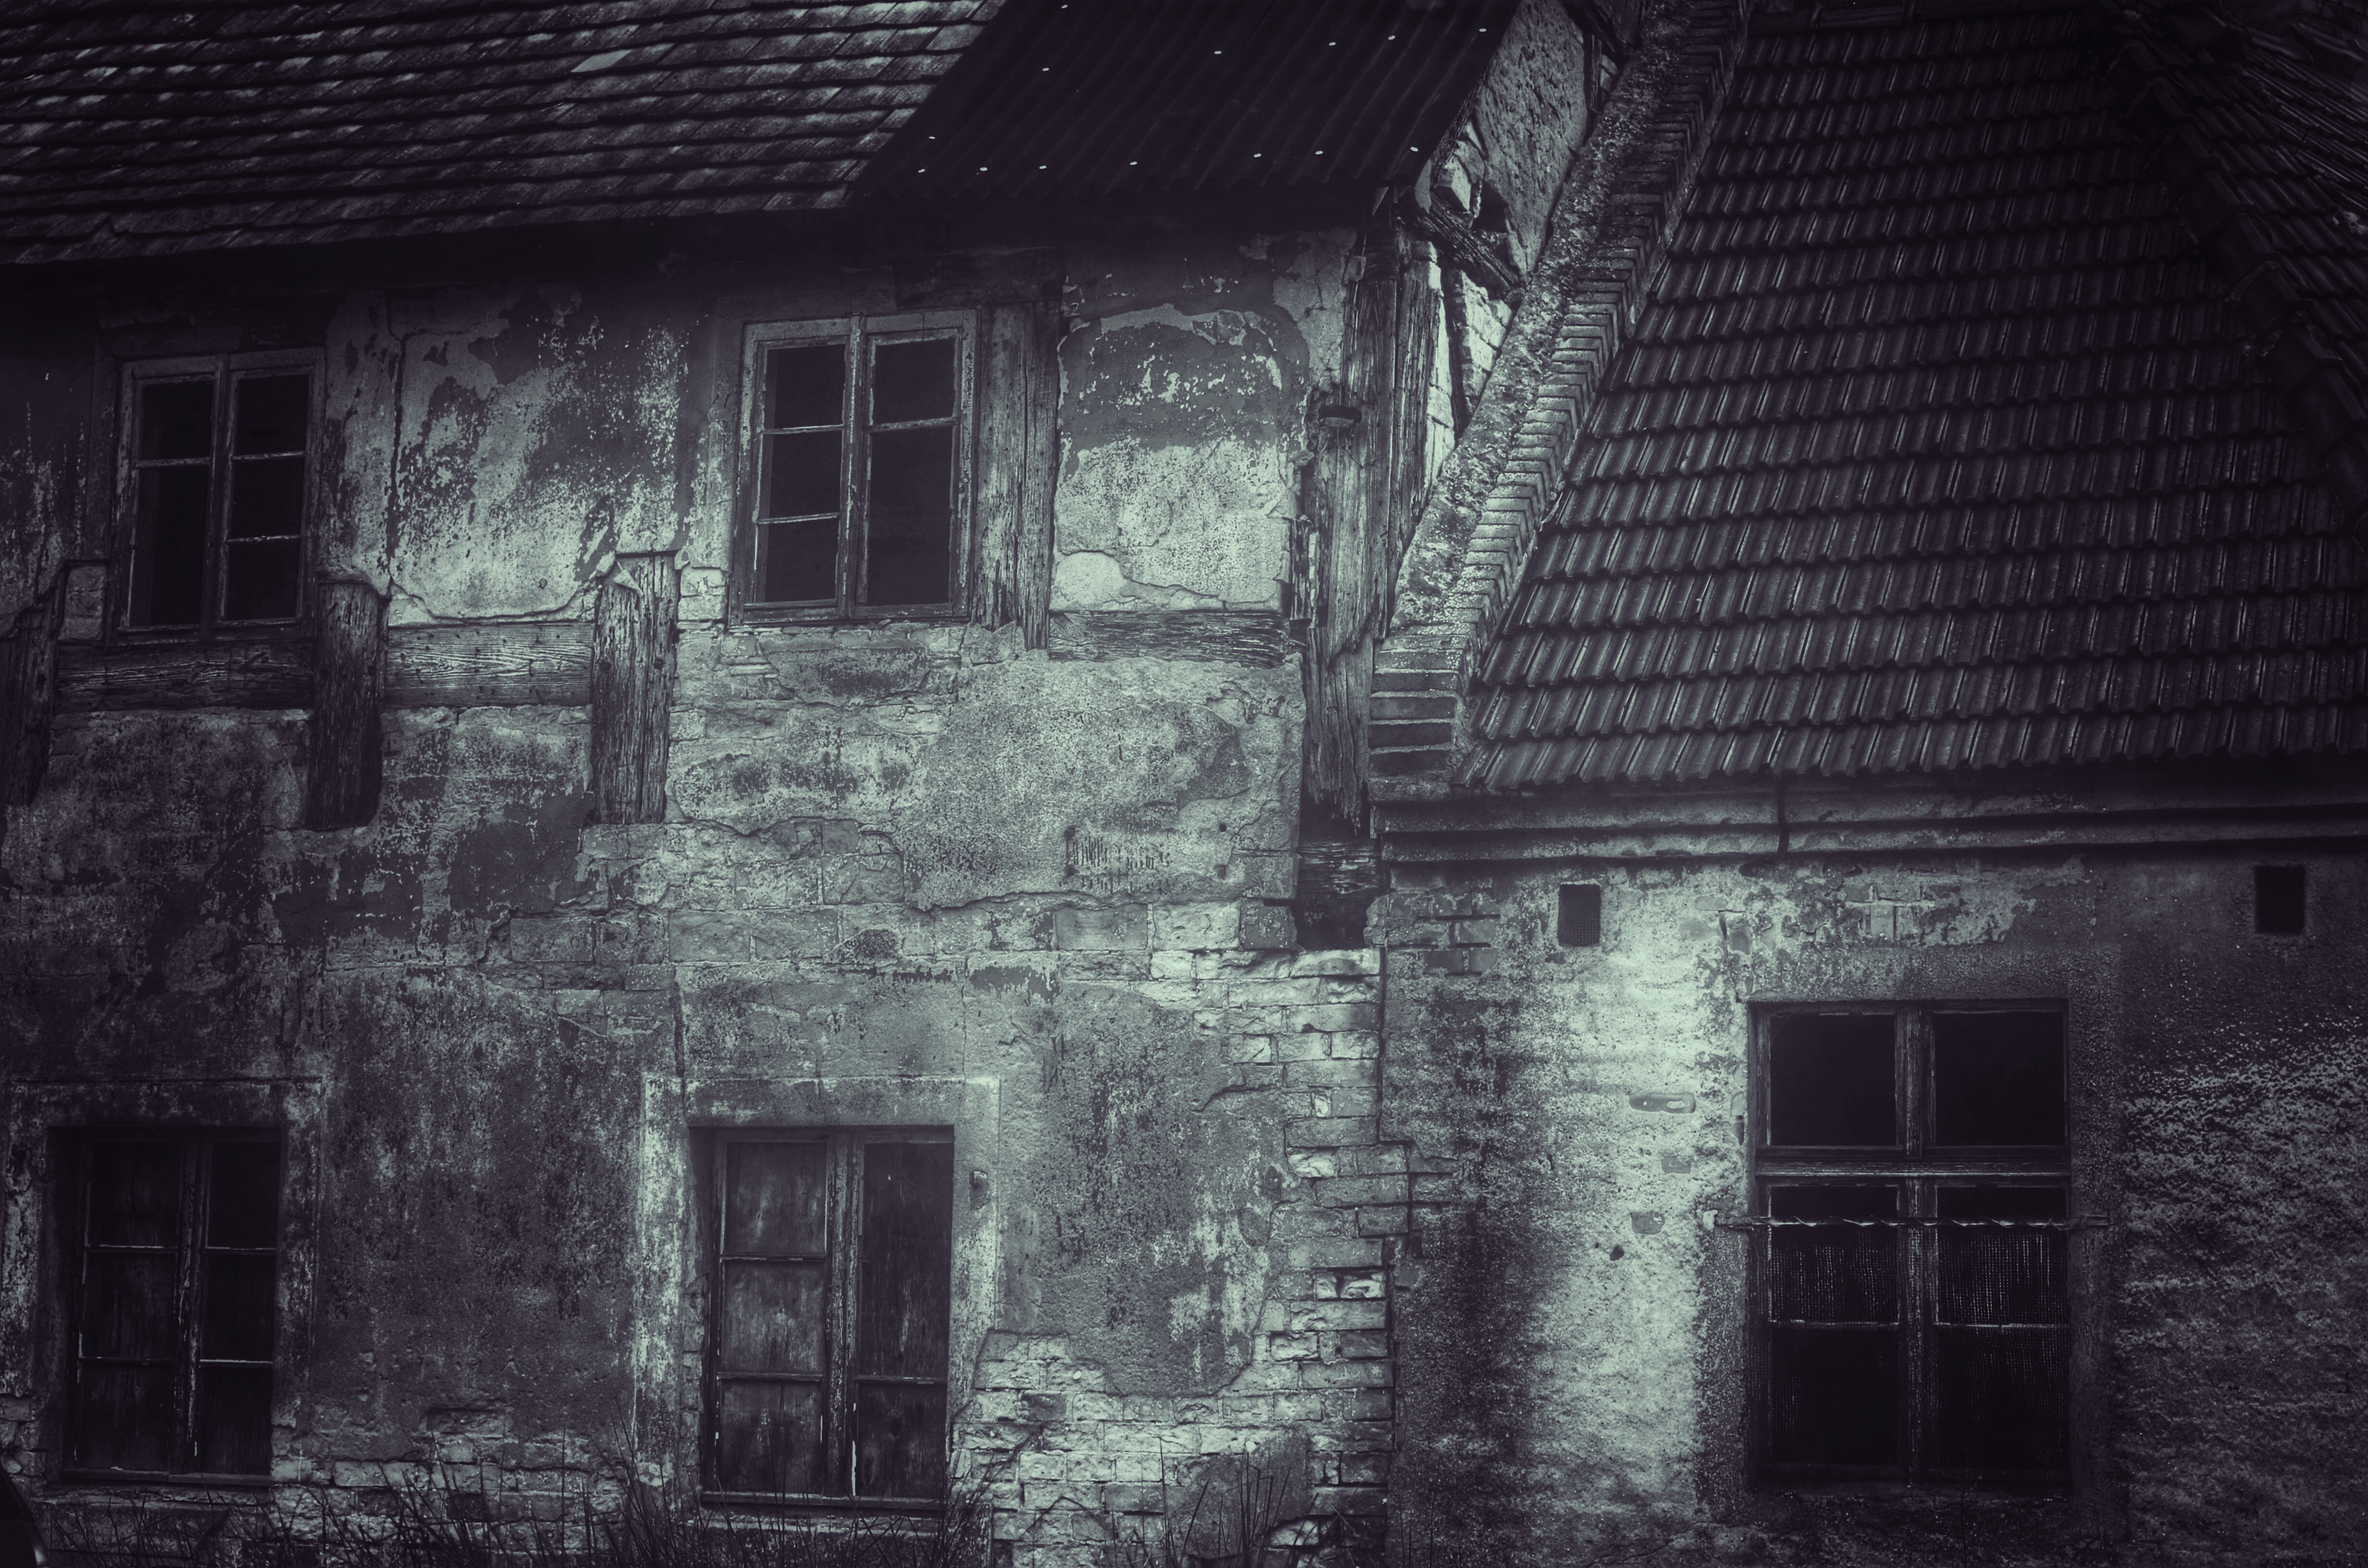
light, night, house, texture, window, building, old, alley, home, wall, facade, darkness, decay, ruin, black, monochrome, old house, leave, screenshot, lapsed, ailing, haunted house, urban area